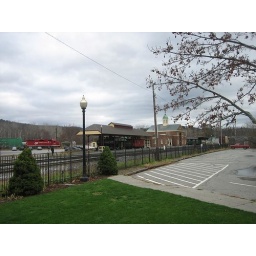
There is an old vintage Engine under a roof beside the train station